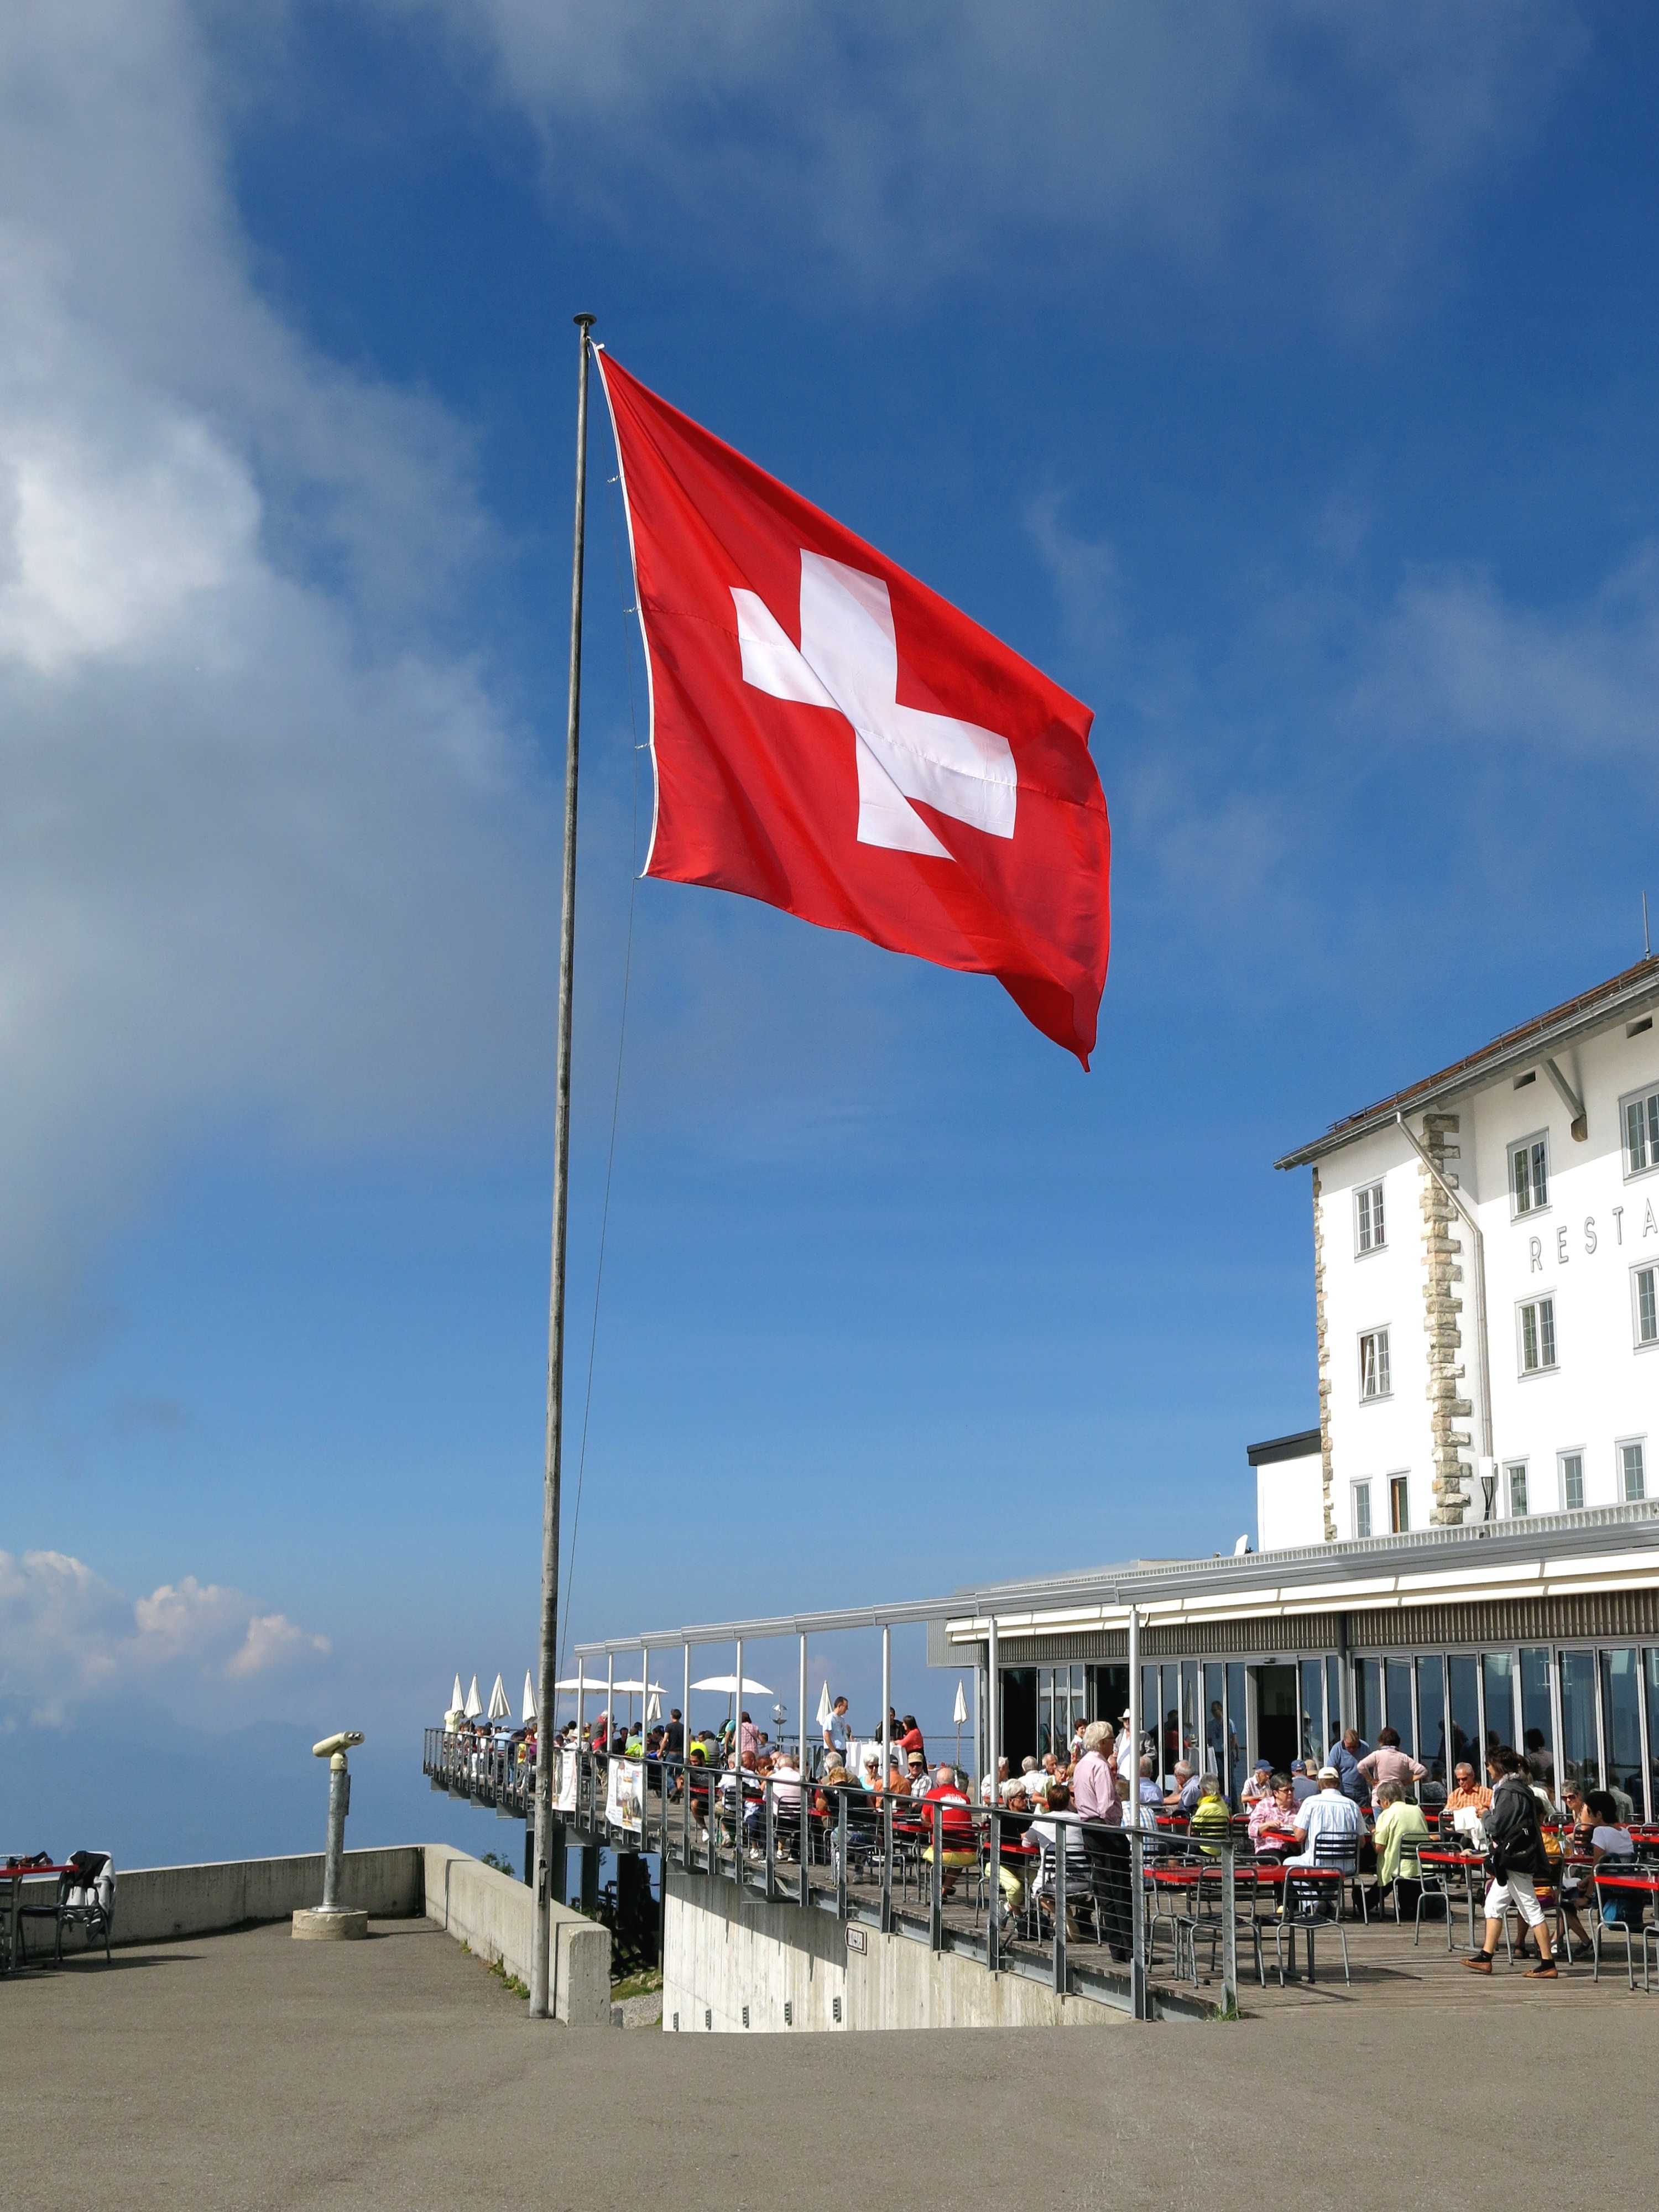
view, wind, advertising, flag, holiday, alpine, summit, hotel, mountains, switzerland, rigi, swiss flag